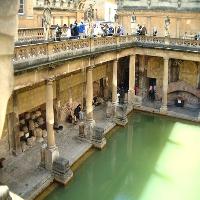
Weather: sun or clear